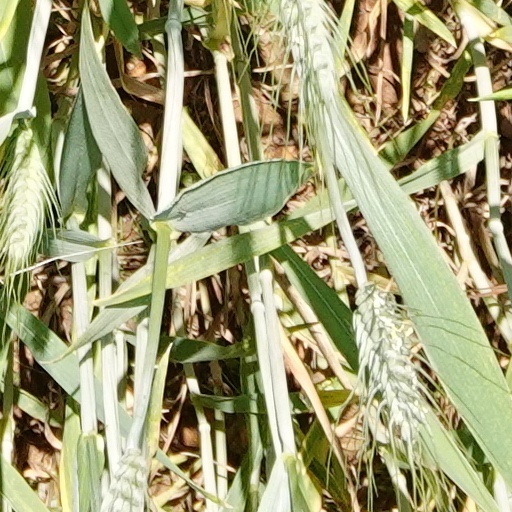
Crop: wheat